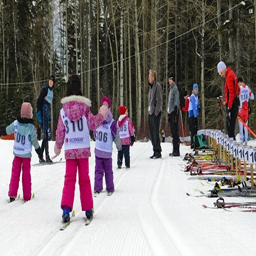
A group of children in skis on a ski slope.
Several children wearing skis standing in the snow.
A group of kids skiing as people watch them
A group of children riding skis on a slope.
A group of little girls skiing down a mountain in the snow.